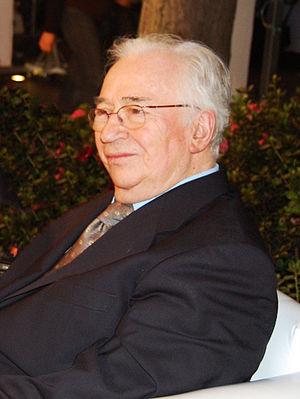
L'élection présidentielle colombienne de 1982 est l'élection présidentielle dont le premier tour se déroula le dimanche 30 mai 1982 en Colombie. Ces élections furent remportées par Belisario Betancur Cuartas.
L'élection présidentielle colombienne de 1978 est l'élection présidentielle dont le premier tour se déroula le dimanche 4 juin 1978 en Colombie. Ces élections furent remportées par Julio César Turbay Ayala.
Belisario Antonio Betancur Cuartas, est un avocat, littérateur et homme d'État colombien, ancien président de la République né le 4 février 1923 à Amagá dans le département d'Antioquia et mort le 7 décembre 2018 à Bogota.
L’histoire de la Colombie commence il y a plus de 20 000 ans. Différentes civilisations amérindiennes se développent dès cette époque, dont la plus influente est celle du peuple Chibcha. Celui-ci domine le centre du pays lorsque Christophe Colomb « découvre » l'Amérique en 1492.